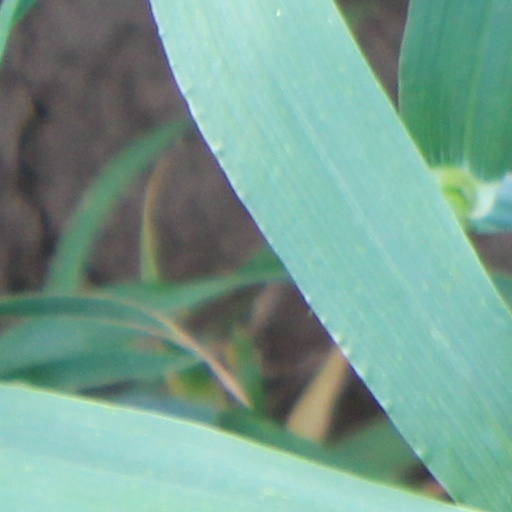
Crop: wheat